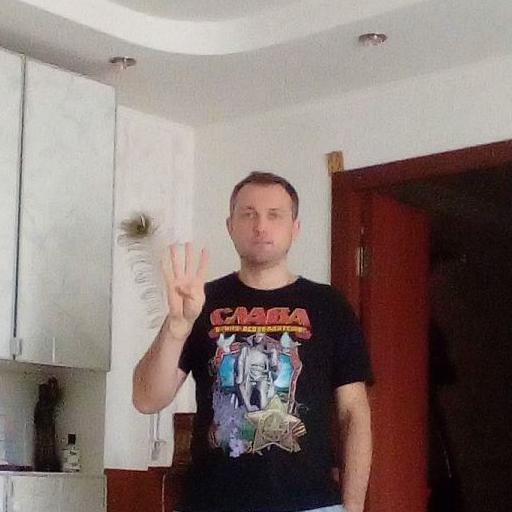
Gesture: four